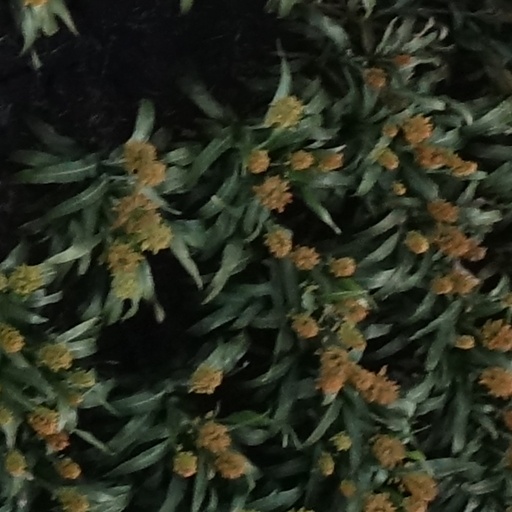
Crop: sorghum